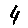
Label: 4